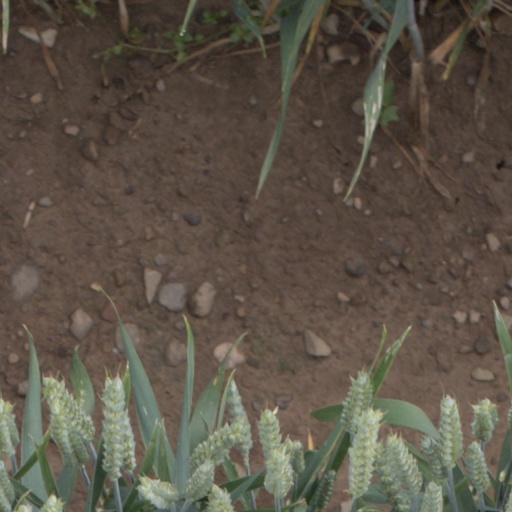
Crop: wheat